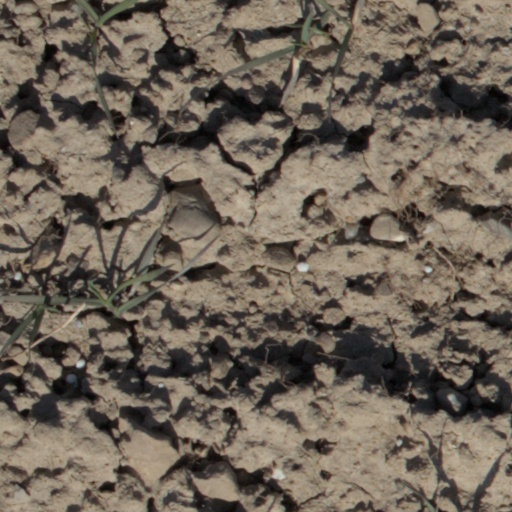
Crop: wheat